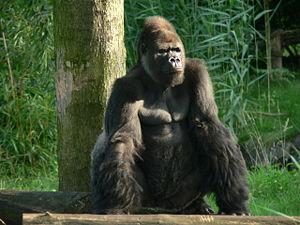
Cette page a pour objet de présenter un arbre phylogénétique des Chordata, c'est-à-dire un cladogramme mettant en lumière les relations de parenté existant entre leurs différents groupes, telles que les dernières analyses reconnues les proposent. Ce n'est qu'une possibilité, et les principaux débats qui subsistent au sein de la communauté scientifique sont brièvement présentés ci-dessous, avant la bibliographie.